Don Sundquist

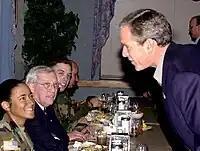
Sundquist with President George W. Bush visiting a combat support hospital in November 2001

In 1994, Sundquist ran for governor of Tennessee in the race to replace the Democratic incumbent, Ned McWherter, who was term-limited. He easily won the nomination, winning over 80% of the vote in the primary, and faced the Democratic nominee, Nashville mayor Phil Bredesen, in the general election. Bredesen criticized Sundquist for voting against a minimum wage increase while voting for a congressional pay raise. Sundquist accused Bredesen of flip-flopping on issues such as public funding for abortion and school privatization. On election day, Sundquist won, 807,104 votes to 664,252.